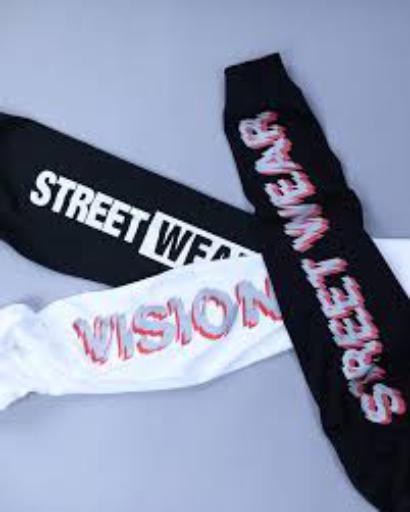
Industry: Clothes